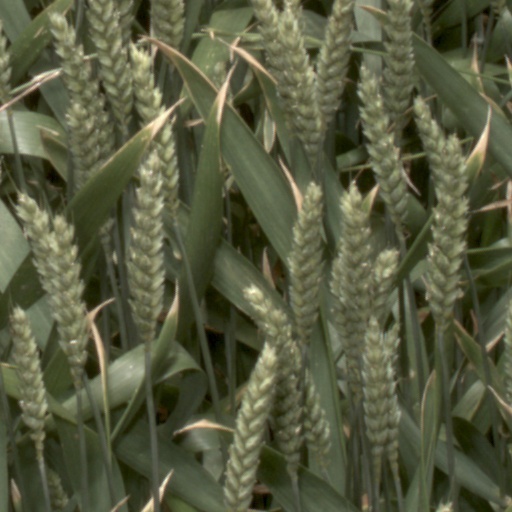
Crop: wheat